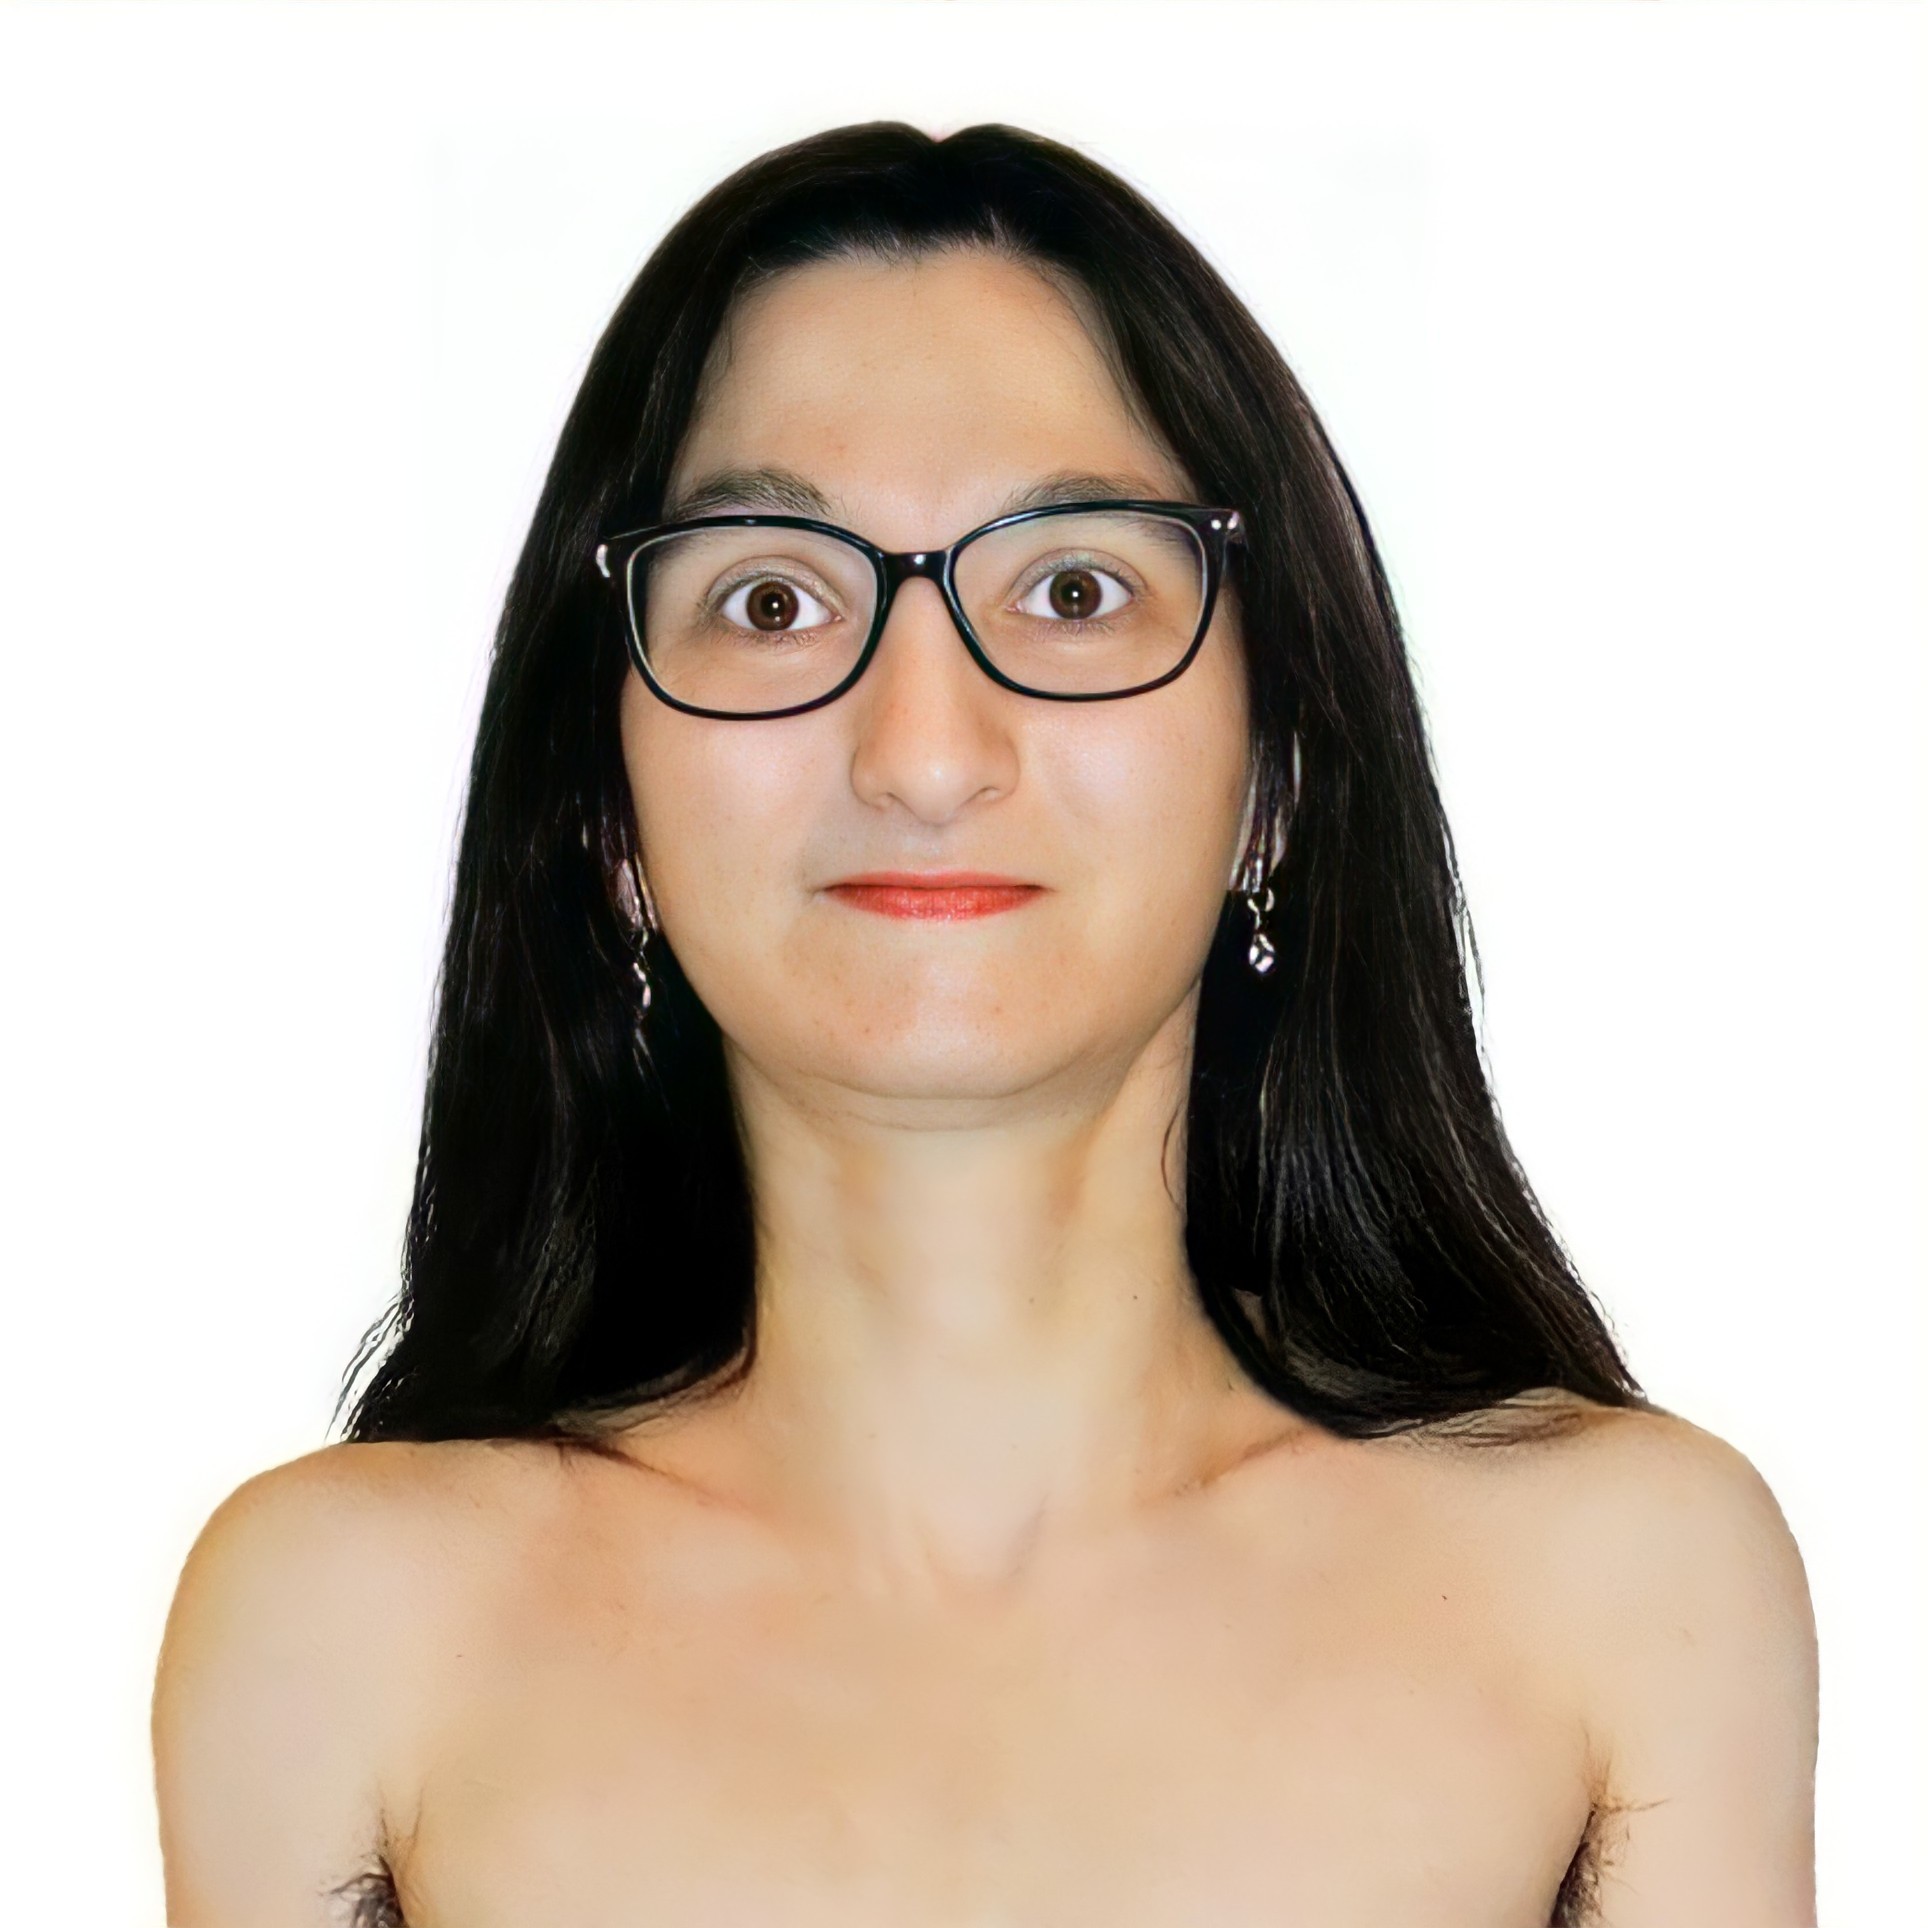
glass, forehead, nose, face, cheek, skin, joint, lip, chin, vision care, shoulder, eye, mouth, eyelash, lipstick, neck, jaw, gesture, eyewear, cool, layered hair, chest, black hair, bangs, Step cutting, fashion model, long hair, beauty, smile, brown hair, jewellery, throat, makeover, fashion accessory, surfer hair, Lace wig, hair coloring, costume, feathered hair, portrait photography, hair care, Eye glass accessory, photo shoot, eye shadow